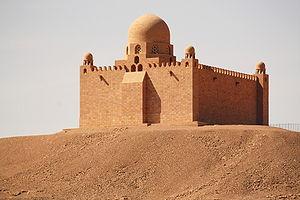
Yvonne Blanche Labrousse, principalement connue sous le nom d'Om Habibeh, née le 15 février 1906 à Sète et morte le 1ᵉʳ juillet 2000 au Cannet, est l'épouse de l'Aga Khan III, après avoir été Miss France 1930.
Le mausolée de l'Aga Khan est un monument funéraire d'Égypte dans lequel repose l'Aga Khan III depuis 1959, deux ans après sa mort.